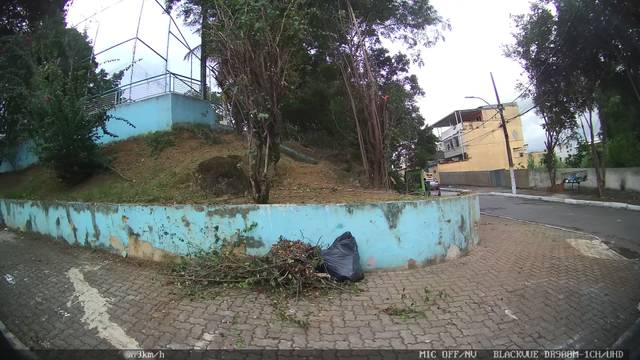
Region: Brazil
Coordinates: -22.788, -43.302